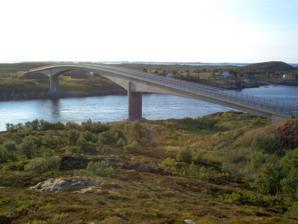
Building: Åkviksundet Bridge
Country: Unknown
Year built: 1999
Bridge Åkviksundet Bridge Åkviksundet bru View of the bridge Coordinates 66°01′38″N 12°17′50″E / 66.0272°N 12.2972°E / 66.0272; 12.2972 Characteristics Design Box girder bridge Material Concrete Total length 285 metres (935 ft) Width 9.1 metres (30 ft) Longest span 135 metres (443 ft) No. of spans 3 Clearance below 24.2 metres (79 ft) History Construction start 1998 Construction end 1999 Inaugurated 19 June 1999 Location The Åkviksundet Bridge ( Norwegian : Åkviksundet bru ) is a box girder bridge that crosses the Åkviksundet strait between the islands of Dønna and Staulen in Nordland county, Norway . Together with the Hoholmen Bridge , it forms the road connection between Herøy Municipality and Dønna Municipality . The bridge is 285 metres (935 ft) long, the longest of the three spans is 135 metres (443 ft), and the maximum clearance to the sea is 24.2 metres (79 ft). Jan-Eirik Nilsskog was the main engineer that built the bridge. The Åkviksundet Bridge was opened by King Harald V on 19 June 1999. See also List of bridges in Norway List of bridges in Norway by length List of bridges List of bridges by length References